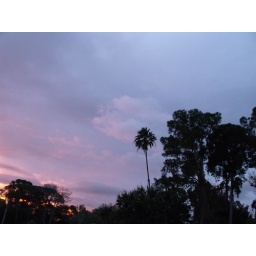
subtle orange clouds by the palm tree and pine forest